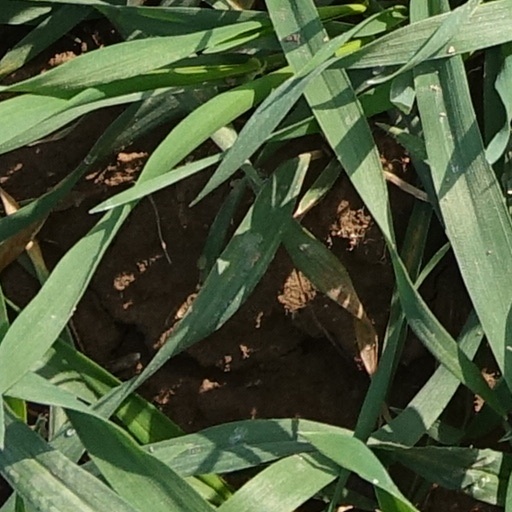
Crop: wheat